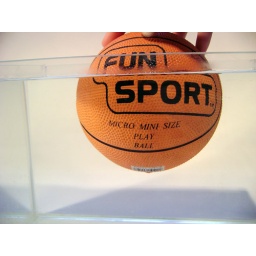
when i found the fish tank in the garage it had this ball in it